Temple of Caesar

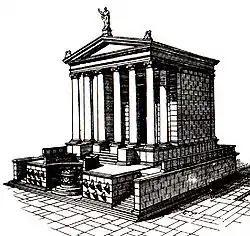
Reconstruction of the Temple of Divus Iulius according to Christian Hülsen

The original position of the staircase of the podium remains uncertain. It may have been at the front and sides of the podium, or at the rear and sides of the podium . The position at the rear is a reconstruction model based on a hypothesized similarity between this temple and the Temple of Venus Genetrix in the Forum of Caesar. This similarity is not proved and merely based on the fact that during the public funeral and Mark Antony's speech the body of Julius Caesar was set on an ivory couch and in a gilded shrine modelled on the Temple of Venus Genetrix. The front position is based on some evidence from 19th century excavations and on an overall impression of the actual site, and on the depictions on ancient coins.